Robinsons Dumaguete

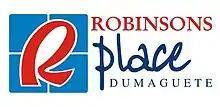
Robinsons Place Dumaguete Logo used from its opening in 2009 until the logo's unification with other Robinsons Malls

Robinsons Place Dumaguete opened on November 23, 2009, making it the 27th shopping mall development of Robinsons Malls, a division under Robinsons Land Corporation. It was constructed by Freyssinet Philippines, Inc. and is RLC's sixth mall development in the Visayas, and second in Negros Island after Robinsons Place Bacolod.